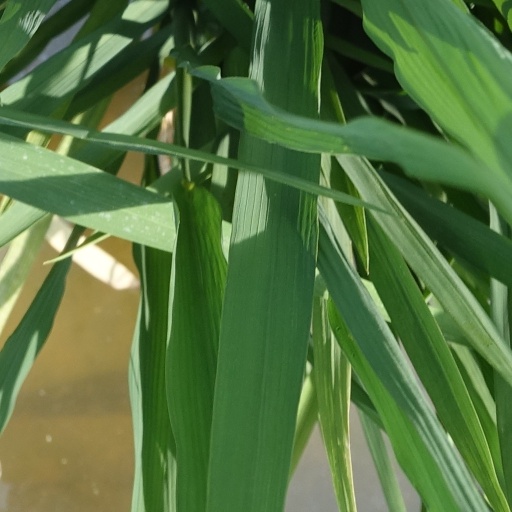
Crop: rice